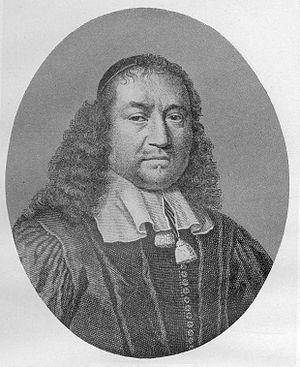
Johann Friedrich Gronovius ou Jean-Frédéric Gronovius est un critique, bibliothécaire et latiniste allemand.